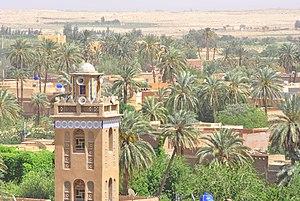
photo prise dans la ville de laghouat
Berthold Charles Désiré Mahn, né à Villeneuve-sur-Yonne le 25 décembre 1881 et mort dans la même ville le 1ᵉʳ avril 1975, est un artiste peintre, dessinateur, lithographe et illustrateur français.